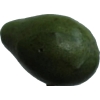
Label: green_avocado